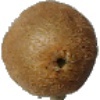
Label: kiwi